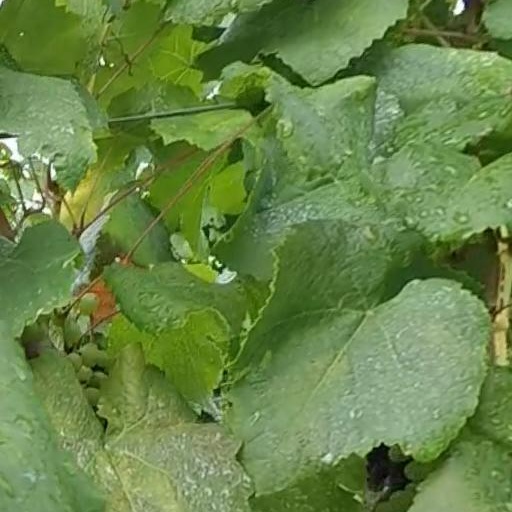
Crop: grape